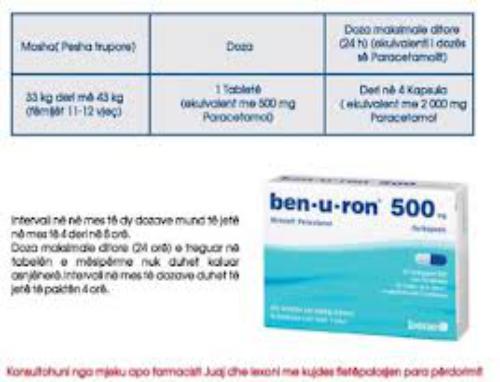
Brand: benuron
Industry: Medical